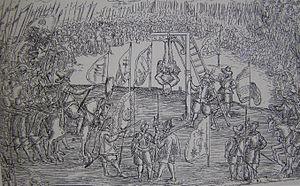
Le comte Giorgio Basta, en français Georges Basta, en allemand Georg von Basta, était un général du Saint-Empire romain germanique d’origine albanaise, gouverneur de Transylvanie de 1601 à 1604.